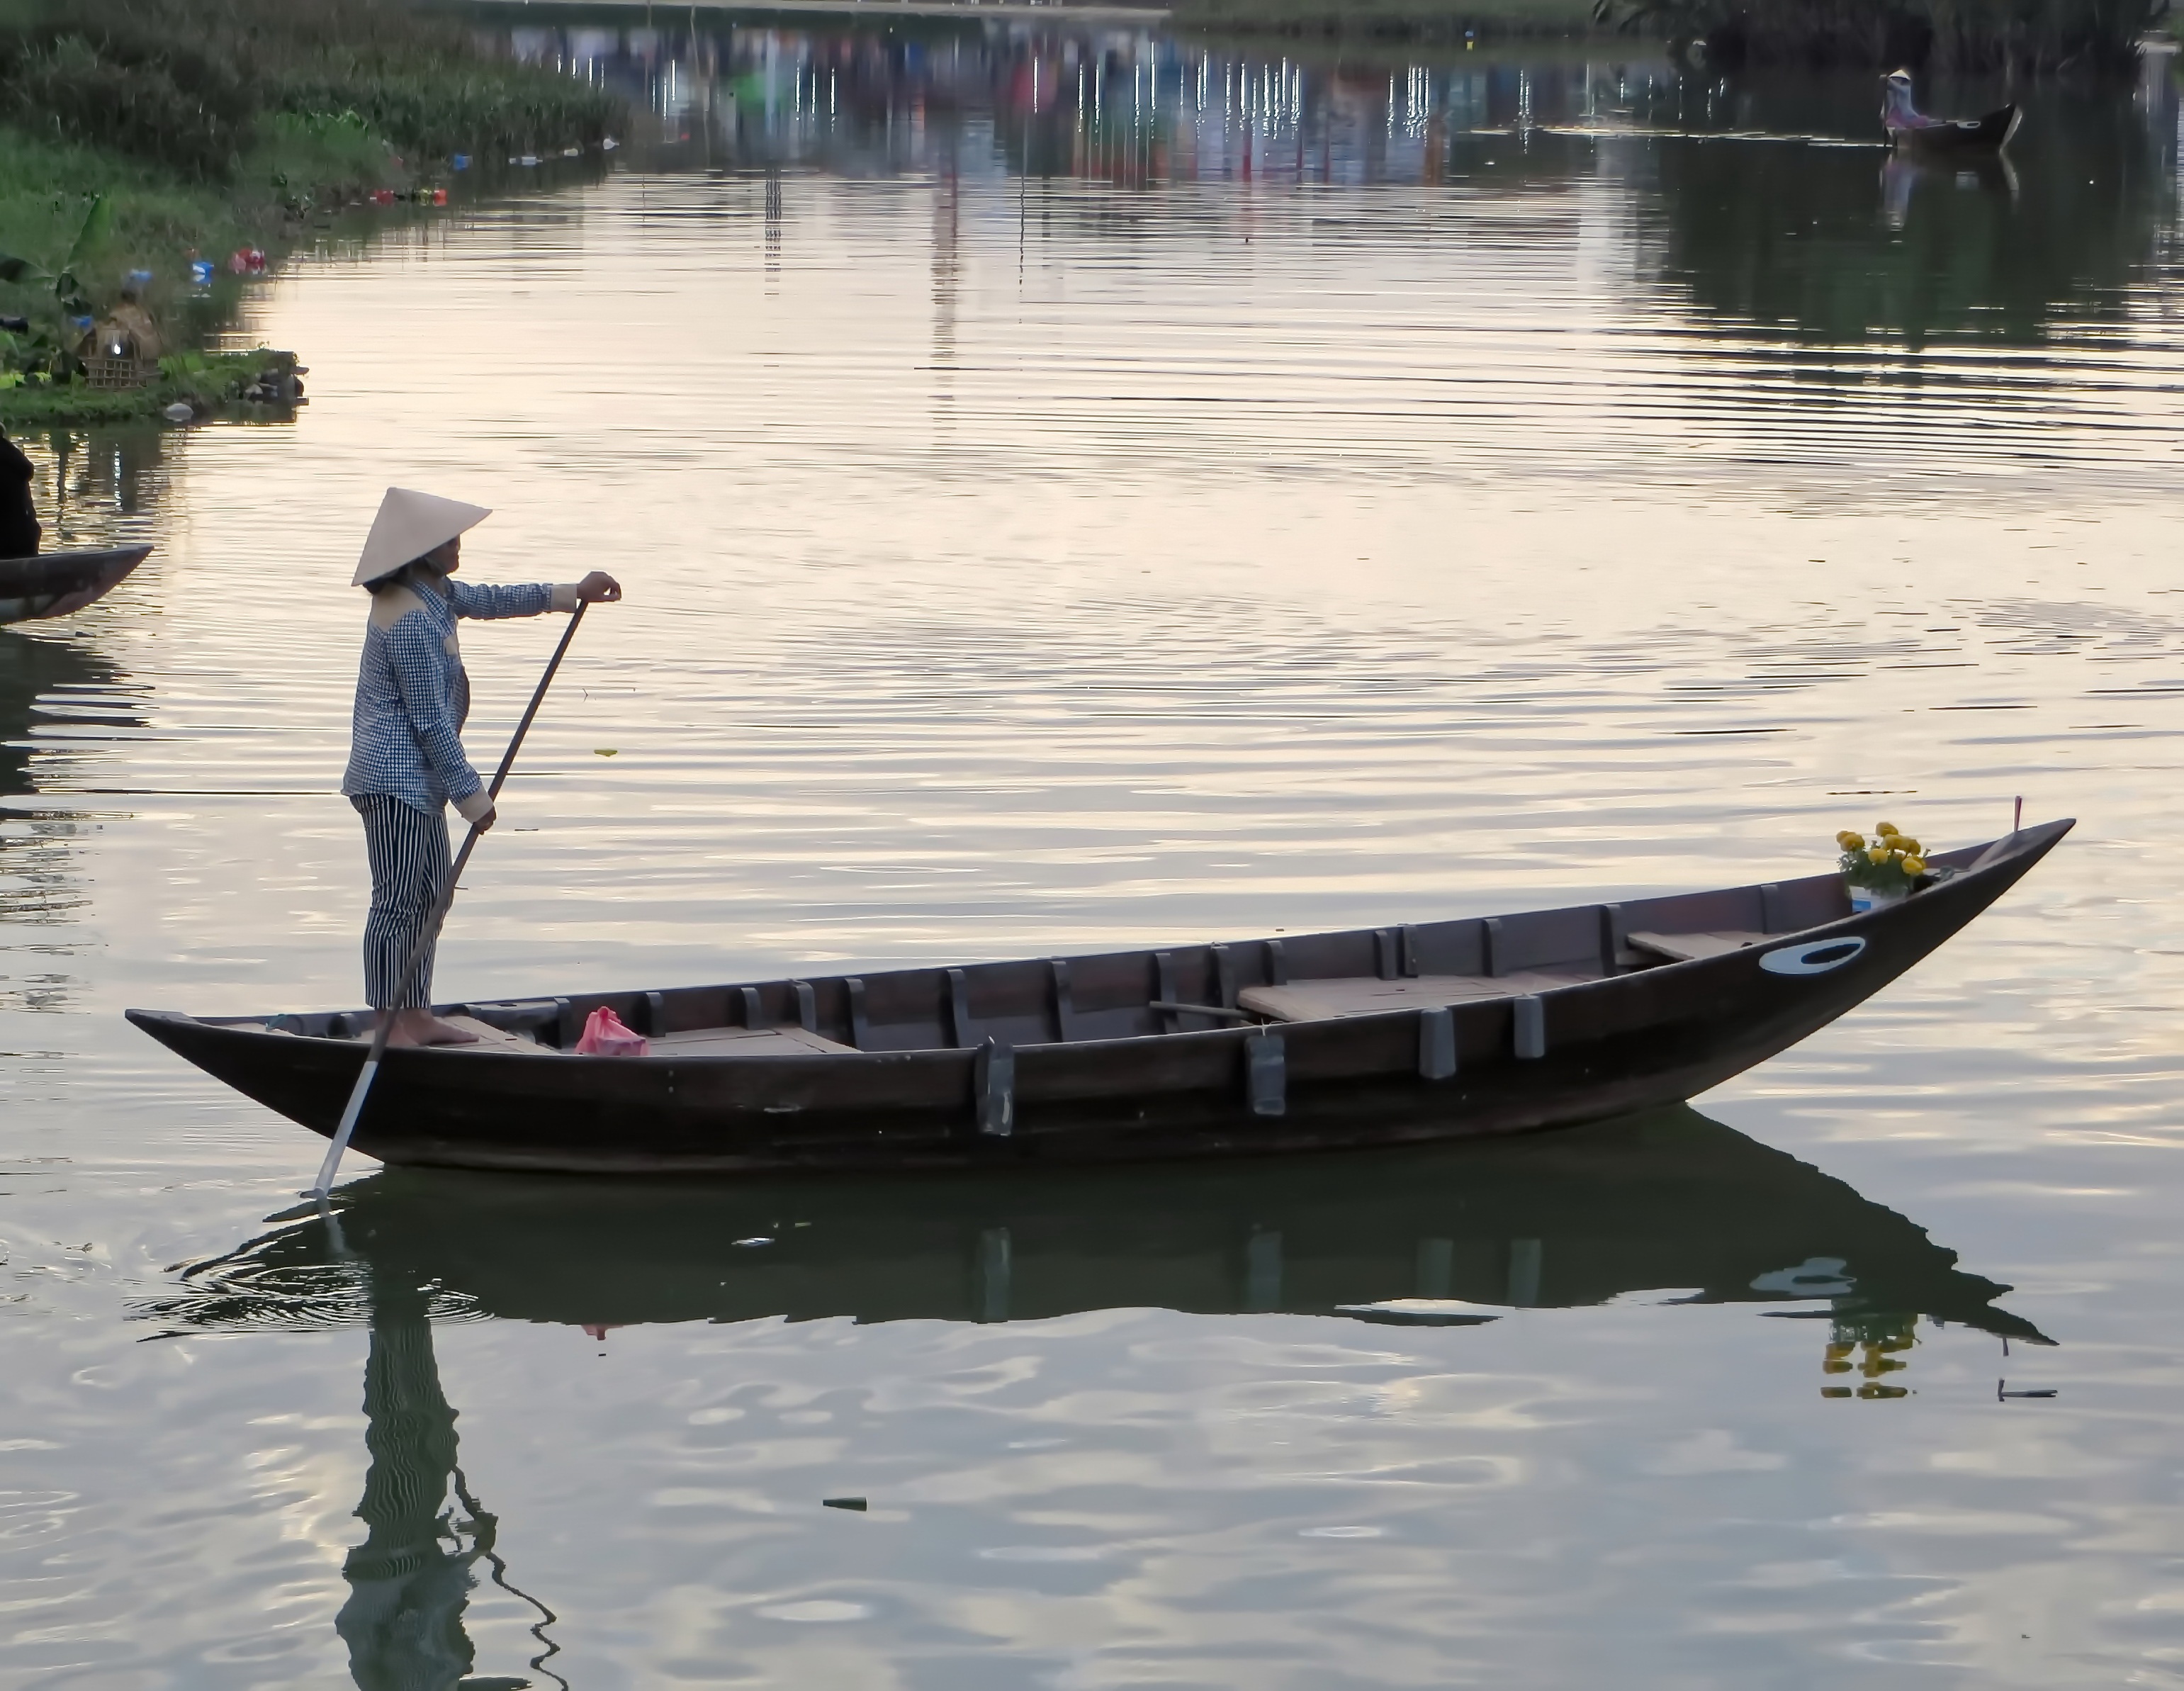
water, light, boat, river, travel, evening, twilight, reflection, vehicle, motorboat, viet nam, boating, reflections, watercraft, light reflections, against the light, dinghy, hoi an, skiff, watercraft rowing